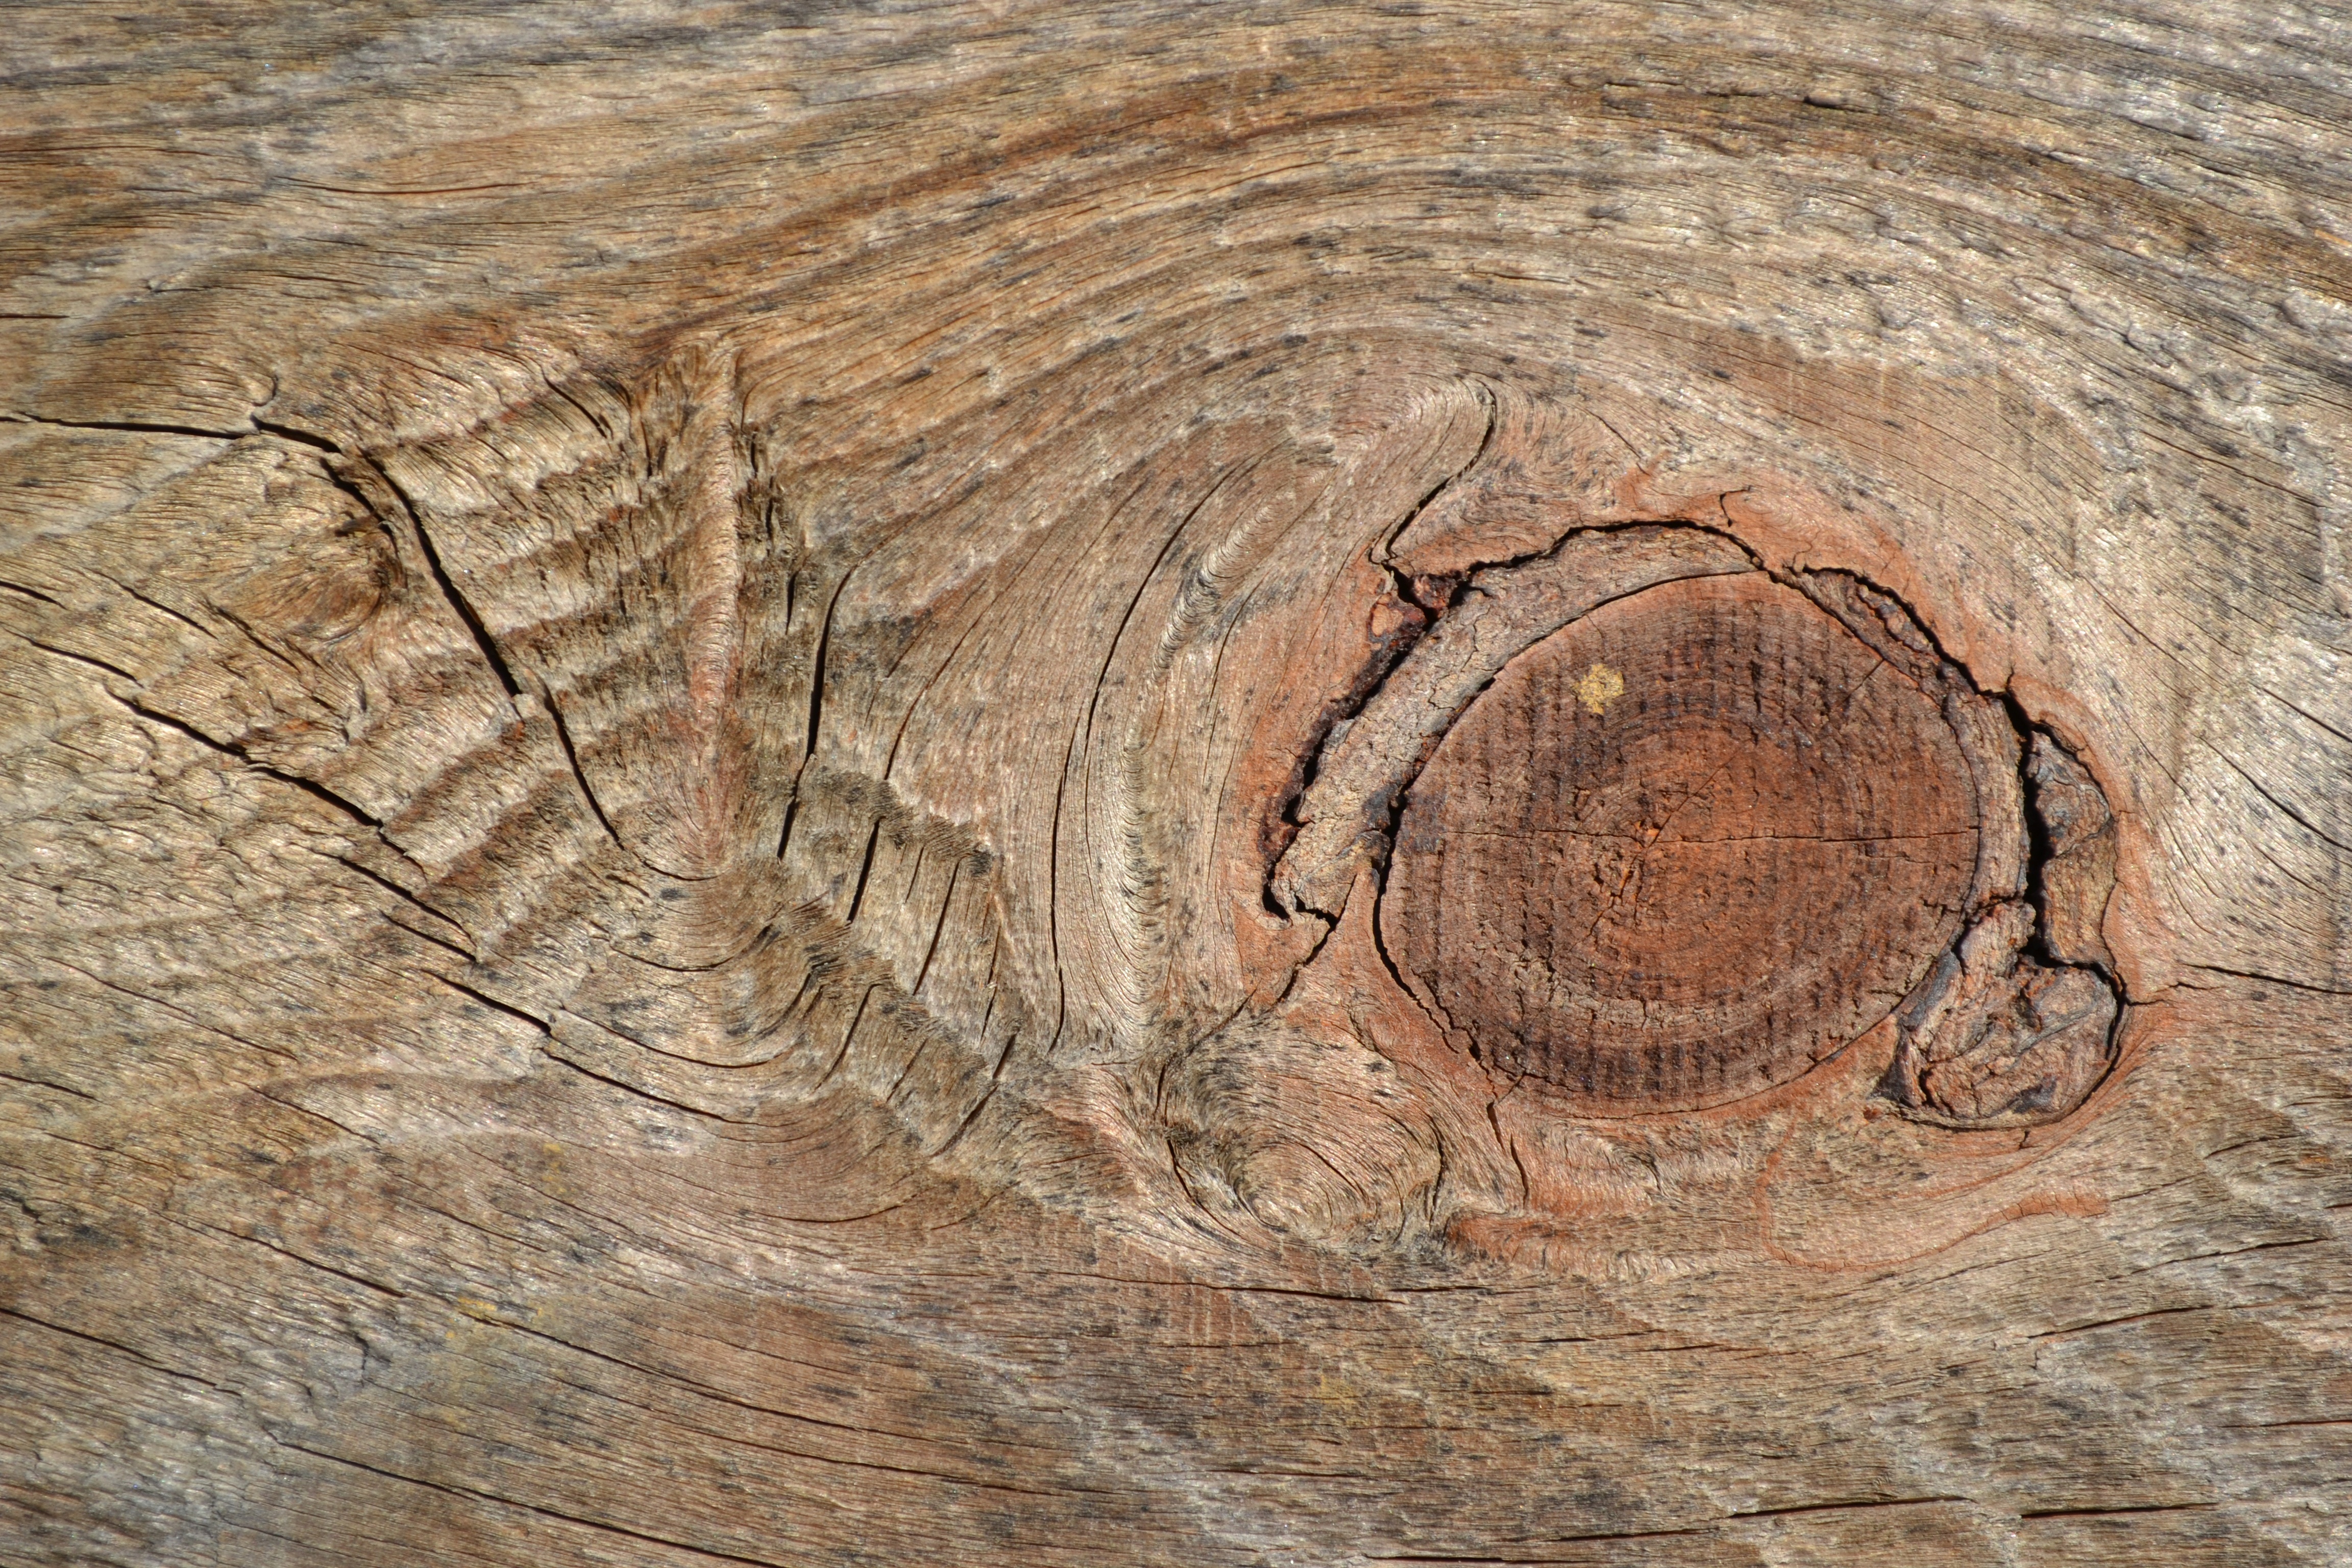
tree, wood, texture, trunk, formation, soil, lumber, geology, carving, tree stump, cracks, node, ancient history